Robert Pollard

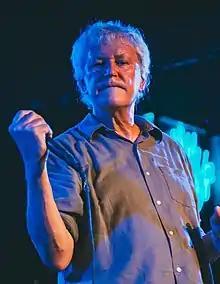
Pollard in 2014

Robert Ellsworth Pollard Jr. (born October 31, 1957) is an American singer and songwriter. He is the frontman and leader of indie rock band Guided by Voices, which he also the band’s only constant member. In addition to this, he has also released 22 solo albums.